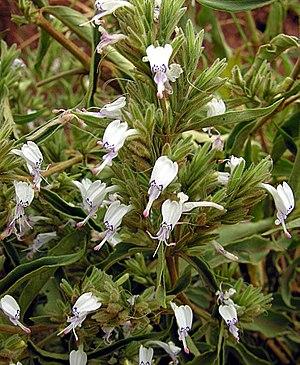
Hypoestes forskaolii R. Br. est une espèce de plantes de la famille des Acanthaceae et du genre Hypoestes, présente dans de nombreux pays d'Afrique et du Moyen-Orient.